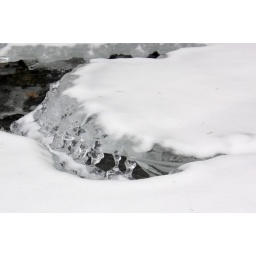
Ice pots are fascinating ice structures that occur with moving water in these brooks. They look like blown glass.